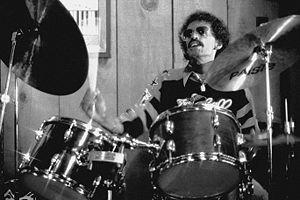
Charles D. Richmond est un batteur de jazz américain né le 15 décembre 1935 à New York et mort le 15 mars 1988.